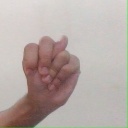
अक्षर: न